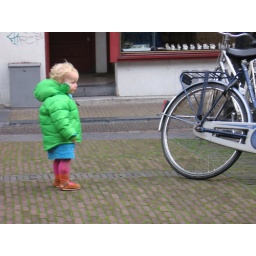
A cute cute girl looking at a bike she'll likely have one like of in the future.